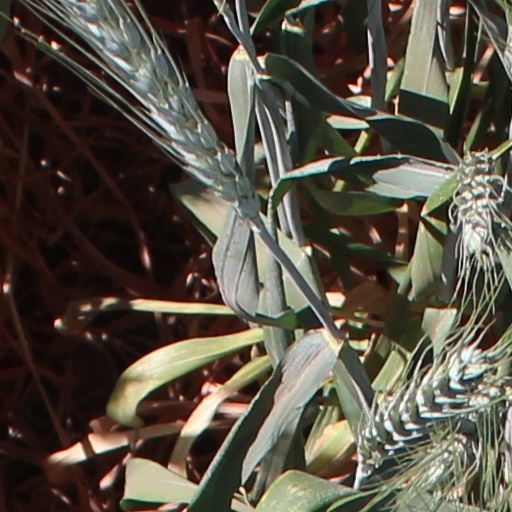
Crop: wheat